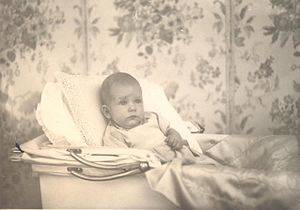
Simeon Sachsen-Coburg-Gotha / Biografi / Tidlige liv
Prins Simeon som baby
Simeon Borisov Sakskoburggotski var tsar af Bulgarien fra 1943 til 1946. Efter folkeafstemningen i 1946, der afskaffede monarkiet, drog kong Simeon i eksil. I 1996 vendte han tilbage til Bulgarien, og i 2001 vandt hans parti en overbevisende sejr ved valget, hvorefter Simeon Sakskoburggotski blev premierminister frem til 2005.